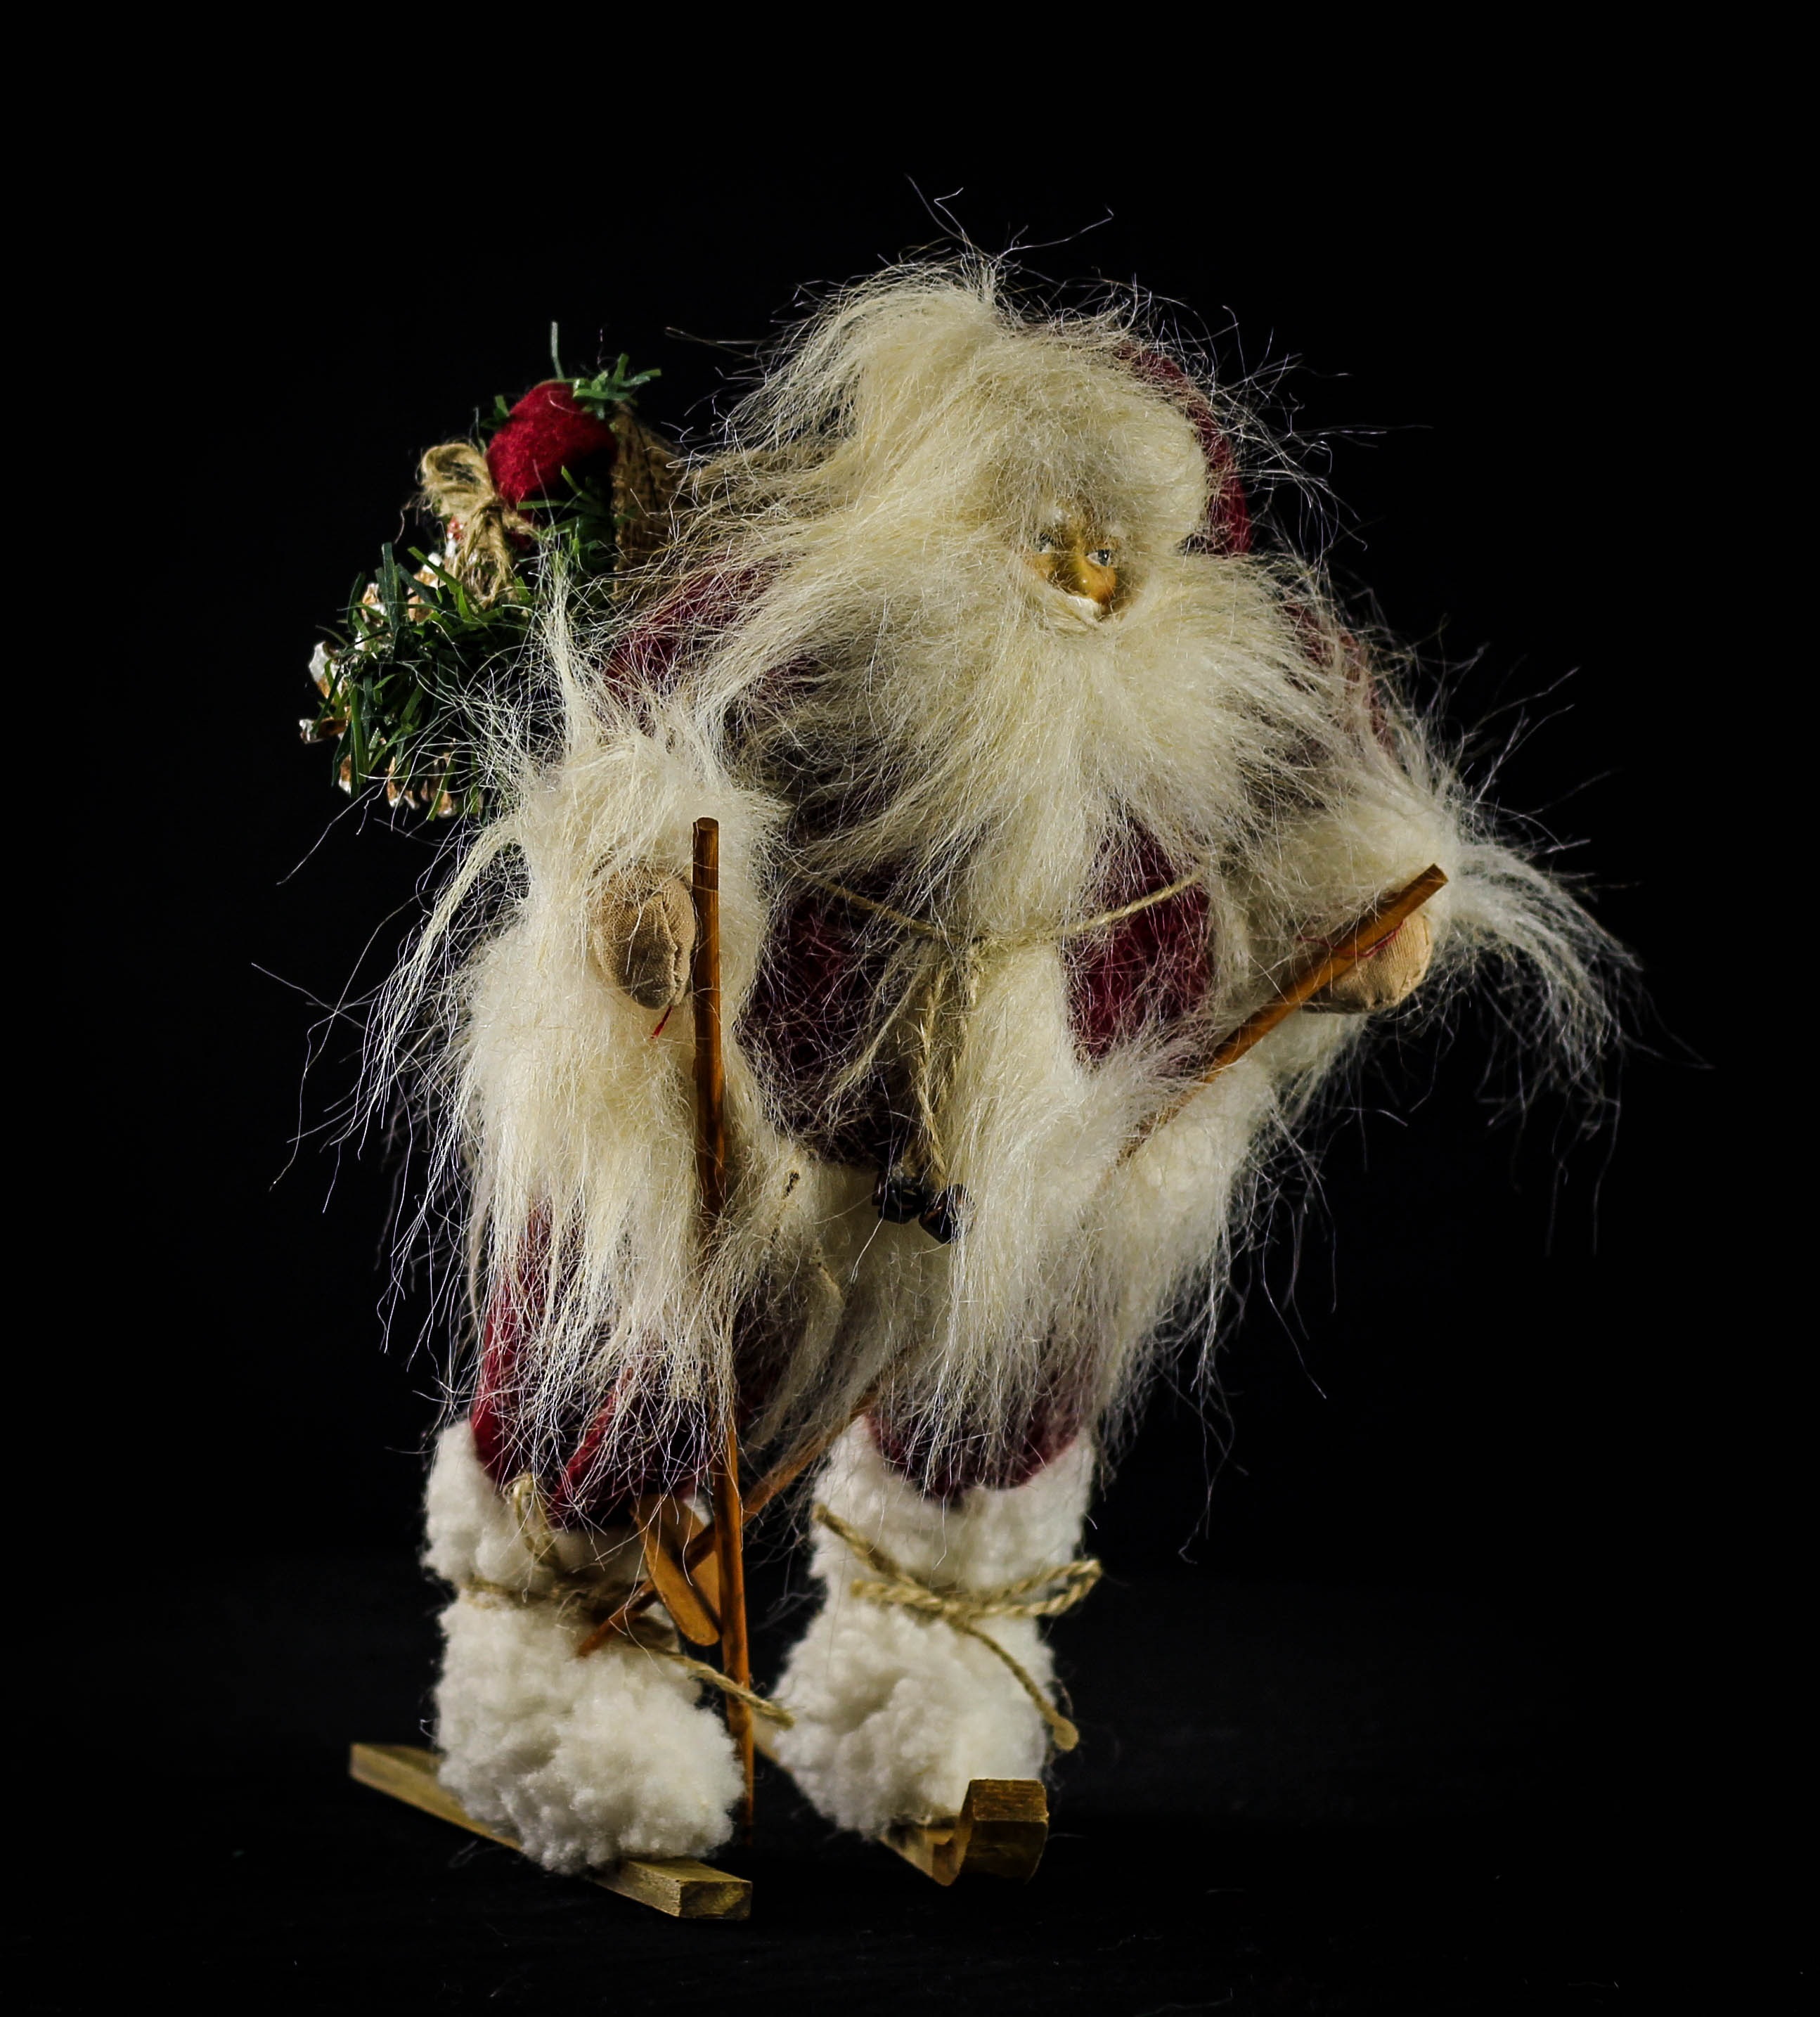
flower, fur, cat, skiing, christmas, santa, close up, textile, father christmas, doll, head, santa claus, macro photography, white beard, fur coat, saint nicholas, holiday decoration, kris kringle, skiing santa